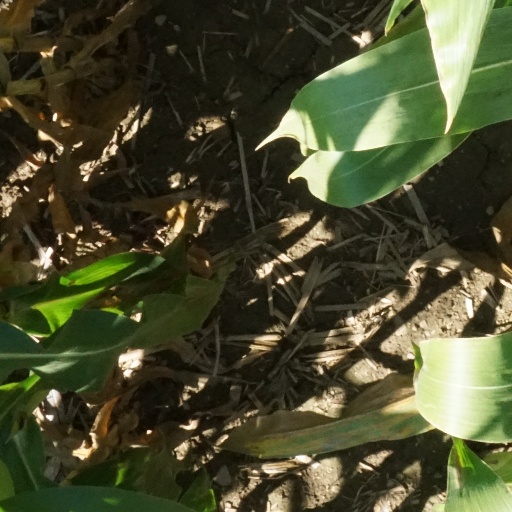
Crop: maize; corn